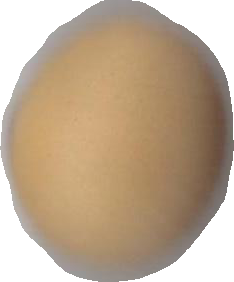
Variety: Dega